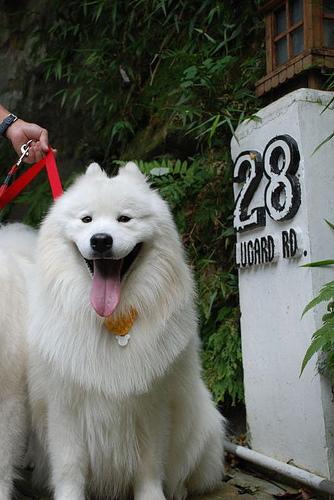
Breed: samoyed